Epistulae (Pliny)

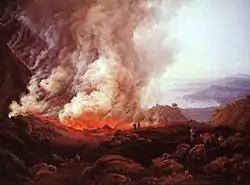
Eruption of Vesuvius. Painting by Norwegian painter I.C. Dahl (1826)

As already mentioned above, highlights of these books include Pliny's description of the eruption of Mount Vesuvius and the death of his uncle and mentor, Pliny the Elder. The first letter (1.1), addressed to Gaius Septicius Clarus, is also notable for giving Pliny's reasons for collecting his letters. Those that give details of Pliny's life at his country villas are important documents in the history of garden design. They are the world's oldest sources of the information on how gardens were used in the ancient world and the considerations that went into their design.